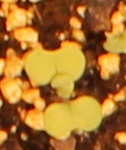
Label: Canola